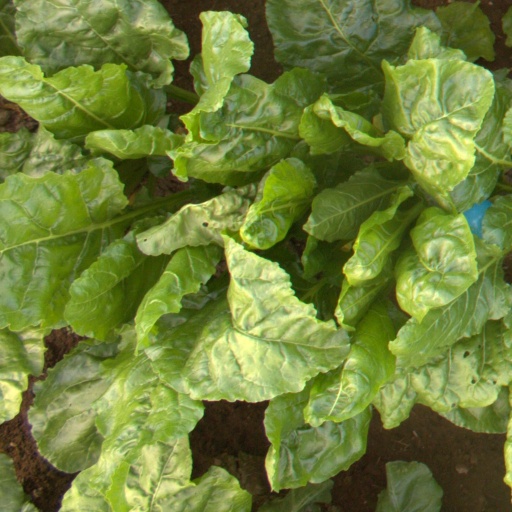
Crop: sugar beet